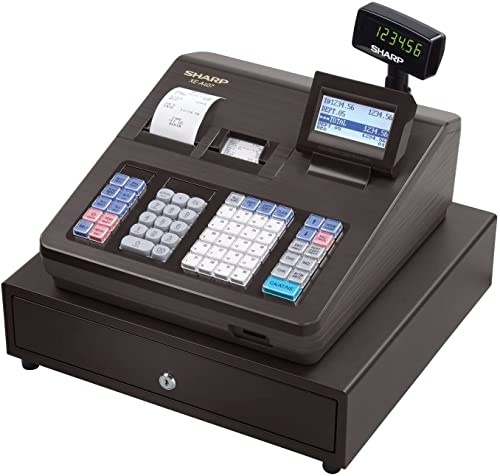
Sharp Xe-A407 Thermal 99 Dept Cash Register
The XE-A407 cash register is the perfect answer for businesses requiring advanced functionality along with a separate thermal receipt journal. It features an advanced sales reporting system designed for use with QuickBooks Pro, two large displays, an alpha-numeric display for the operator and a numeric display for the customer, 7000 price look-ups (PLUs) and an extra-large cash drawer. For ease-of-use, the XE-A407 includes a PC-link software utility for easily programming of all PLUs, departments, and clerks via SD card. The XE-A407 also offers a graphic logo generator to let users customize logos and graphics to receipts. **Note this item is refurbished, 1yr warranty. Complete with keys, support and manual
Brand: Sharp
Category: Business & Industrial > Retail > Money Handling > Cash Registers & POS Terminals > Cash Registers